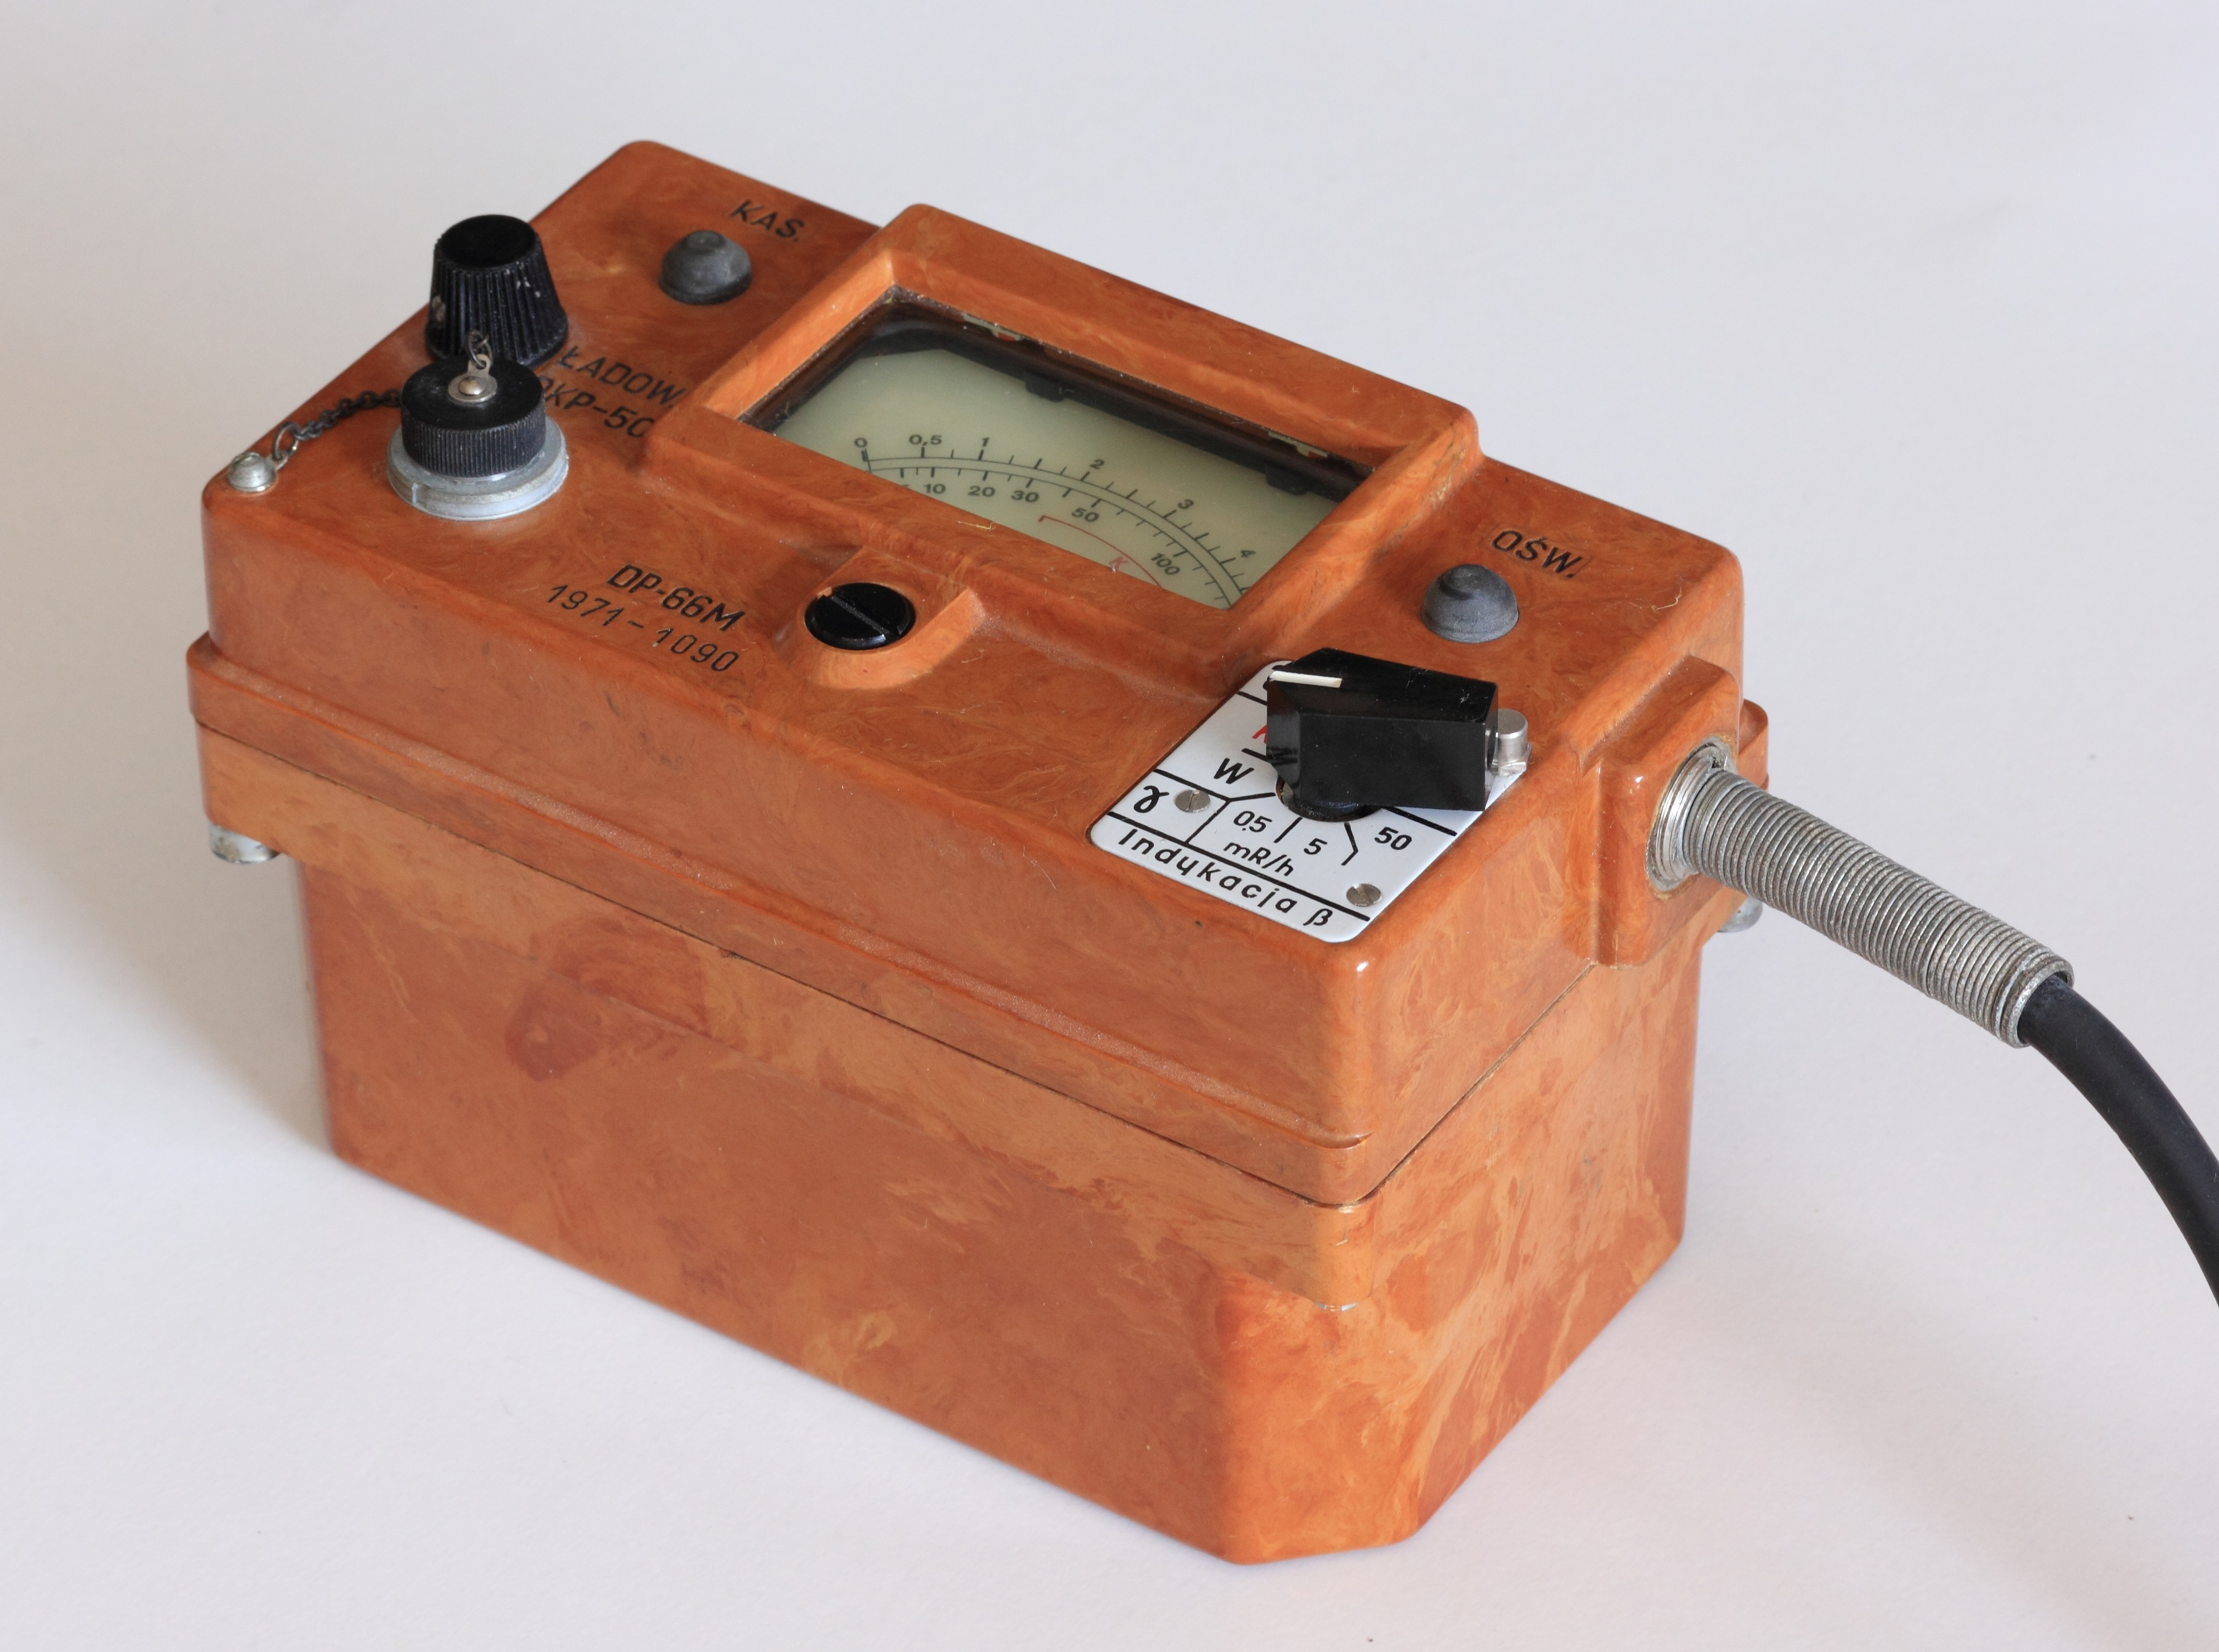
cold, technology, counter, product, war, poland, soviet, check, radiation, radioactivity, geiger